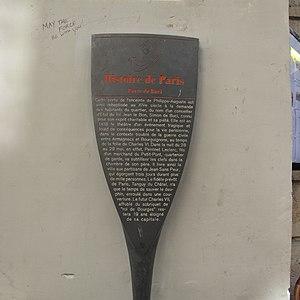
Panneau Histoire de Paris
La porte Saint-Germain ou porte de Buci est une ancienne porte de ville de Paris. Construite au début du XIIIᵉ siècle sur l'enceinte Philippe Auguste, elle est détruite au XVIIᵉ siècle.
Les panneaux « Histoire de Paris » sont des panneaux d'information installés dans les rues de Paris devant certains des monuments parisiens.